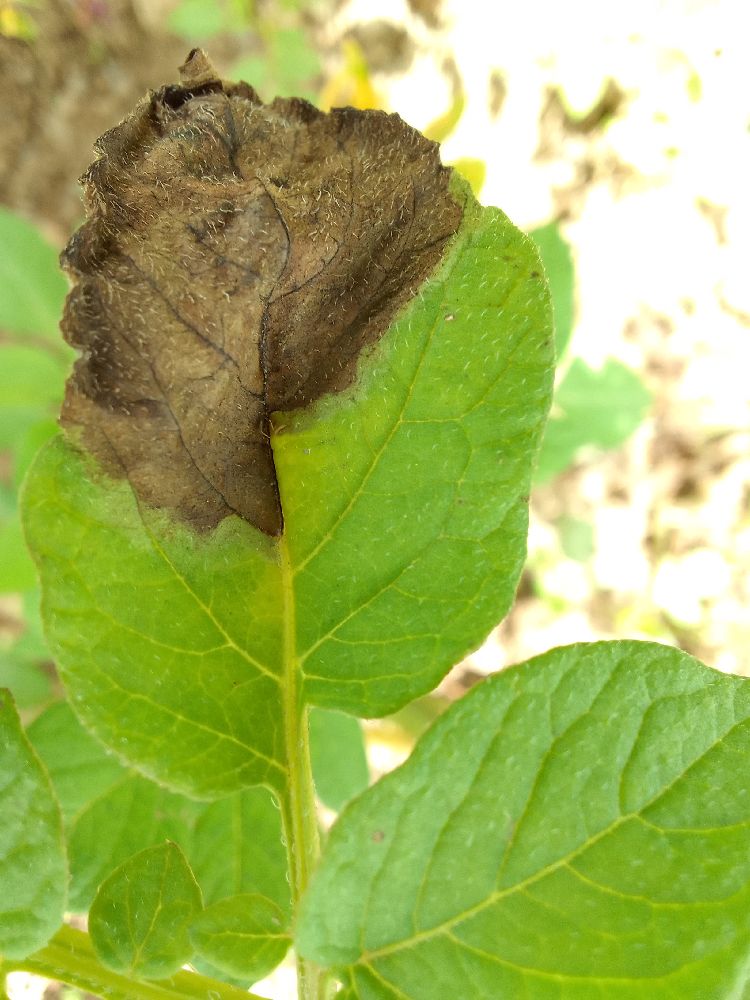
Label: Late blight